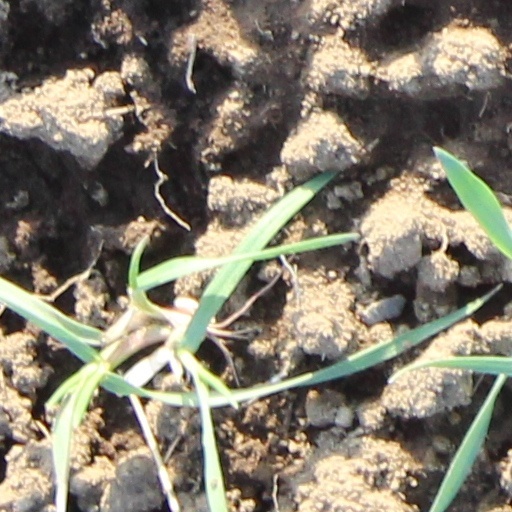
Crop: wheat